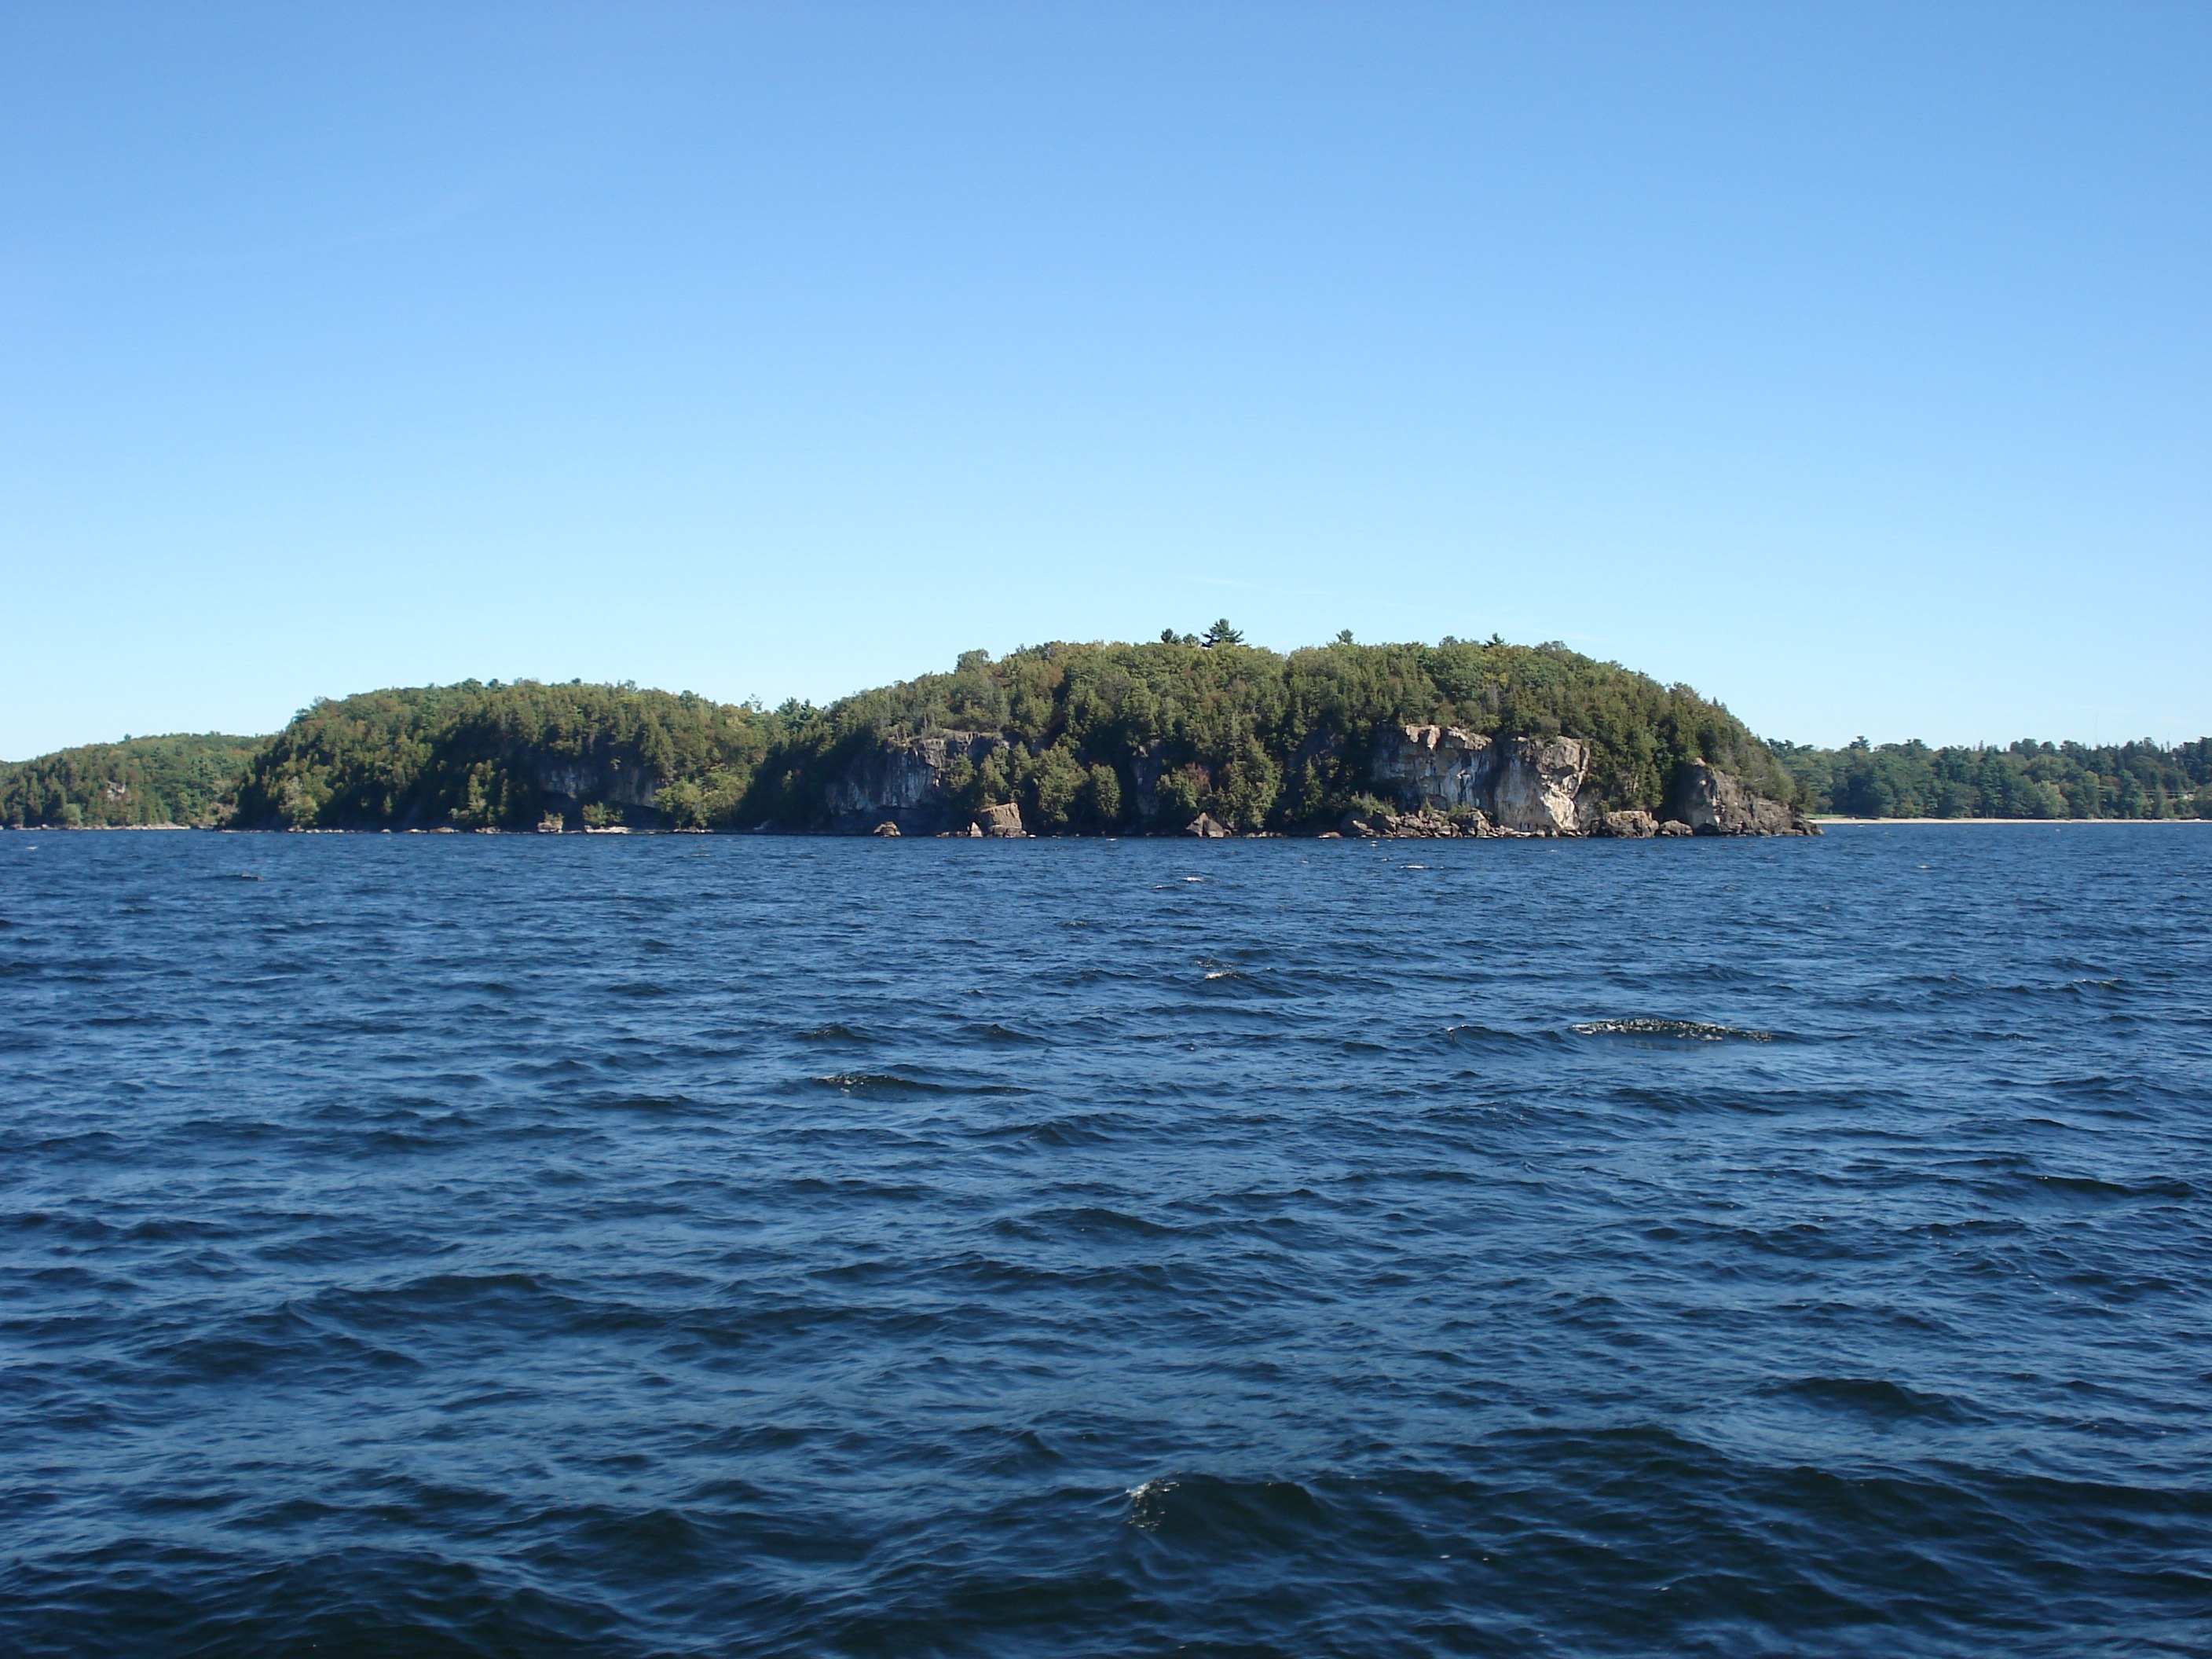
landscape, sea, coast, water, nature, outdoor, wilderness, boat, shore, lake, land, coastline, wild, environment, inlet, vehicle, scenic, natural, scenery, bay, reservoir, body of water, boating, channel, loch